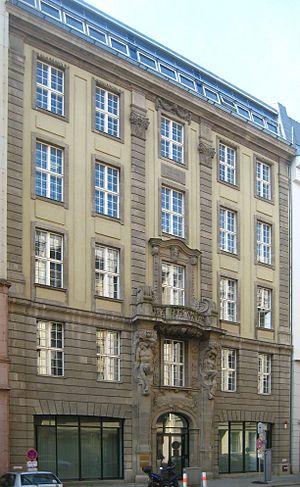
VEB Deutscher Verlag der Wissenschaften est une maison d'édition spécialisée dans l'édition d'ouvrages scientifiques — plus spécifiquement mathématiques — et scolaires qui était établie en République démocratique allemande.